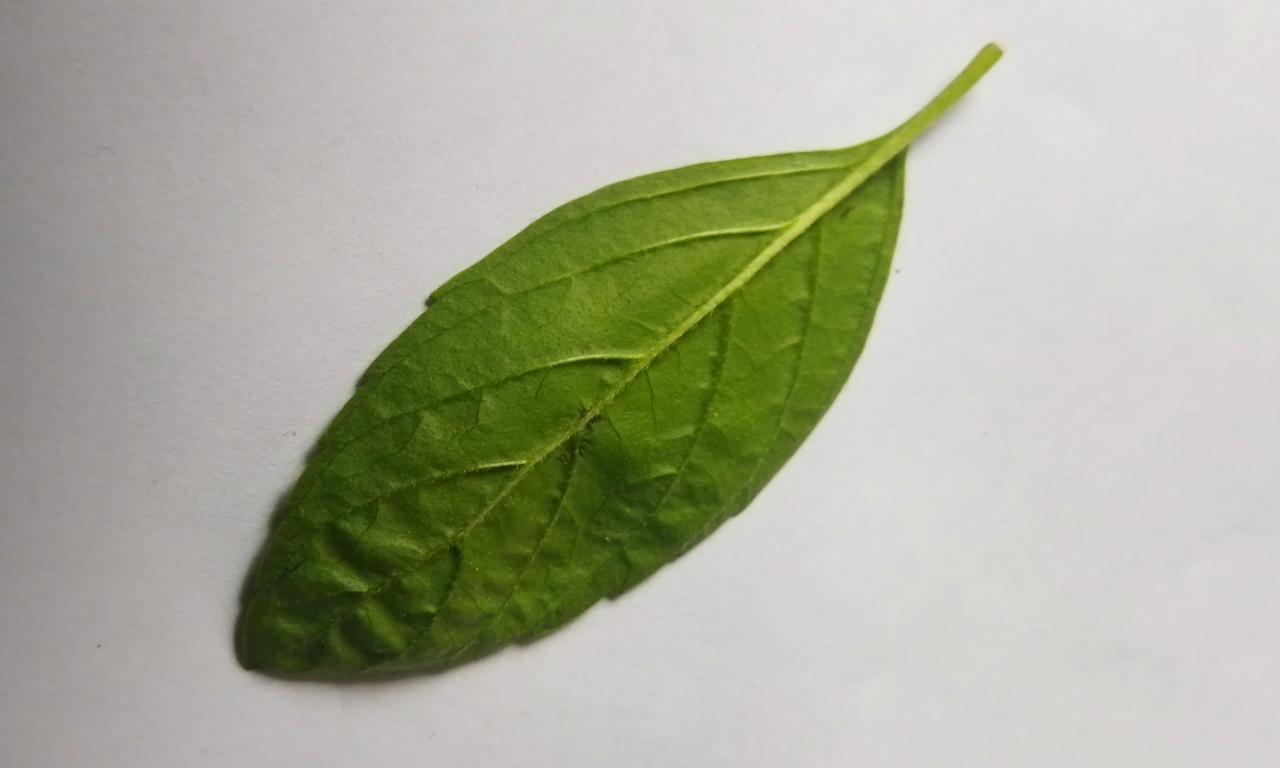
Label: Fresh